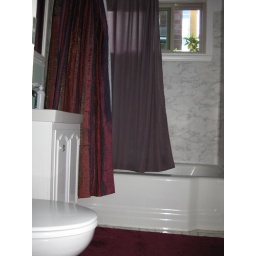
Full bath in main floor